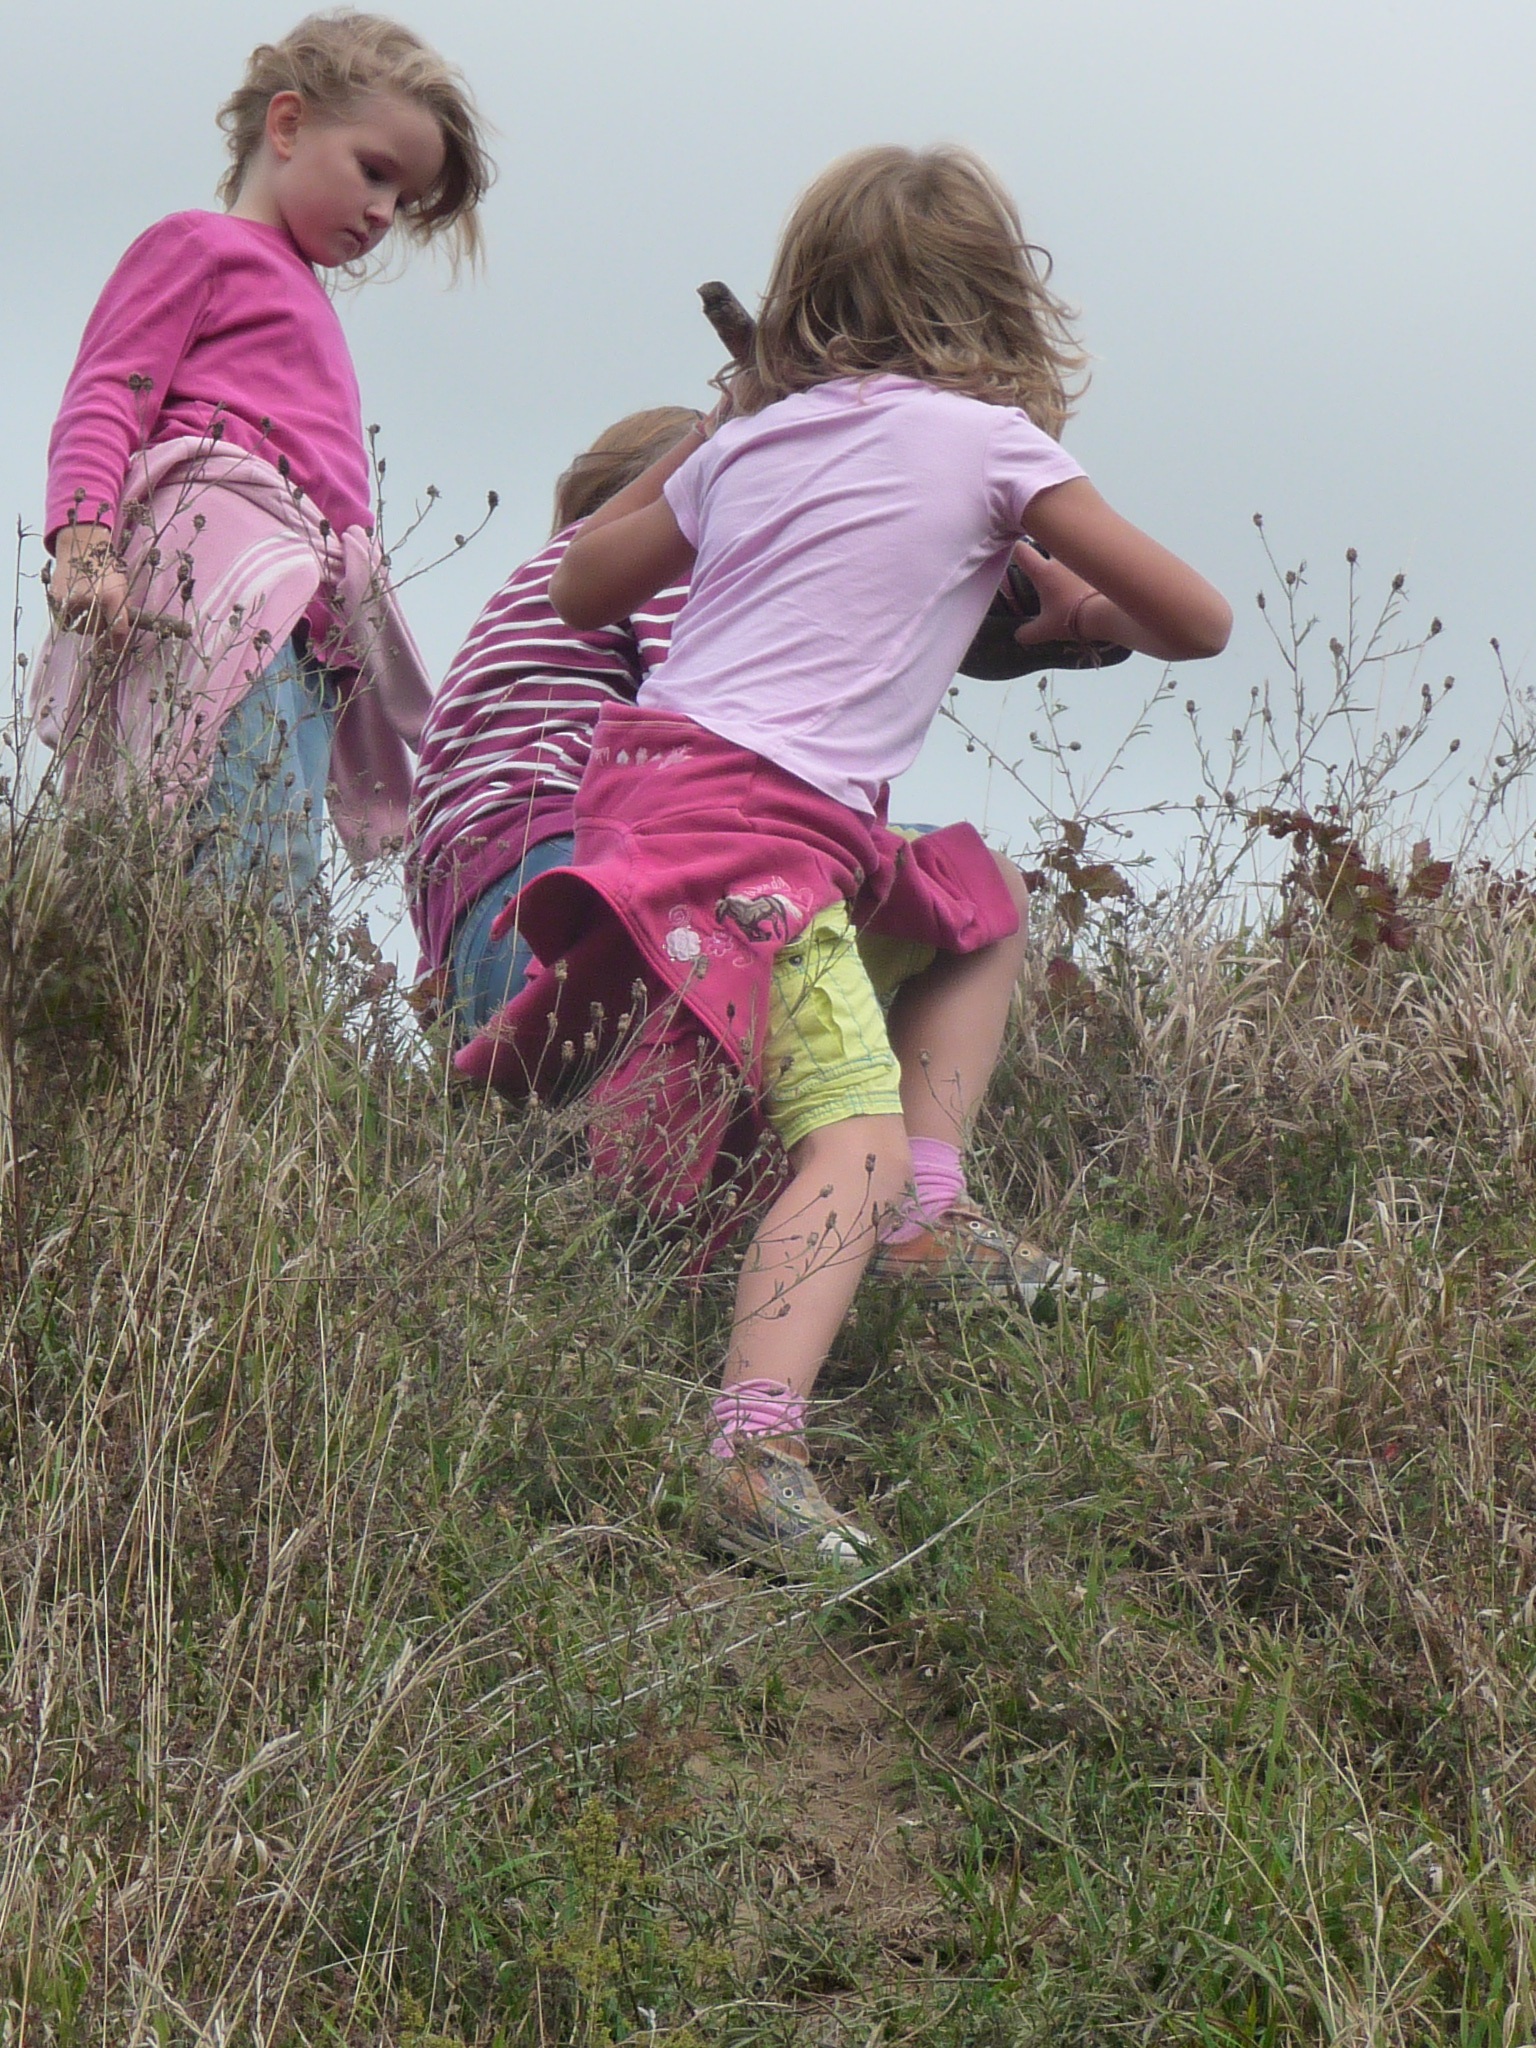
nature, people, girl, play, child, steep, freedom, leisure, climb, children, fun, playground, toddler, out, risk, more, detention, interaction, play outside